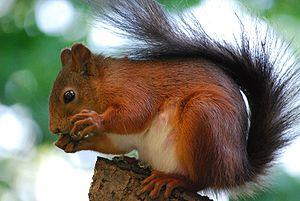
La faune de l'Écosse est typique de l'écozone paléarctique, bien que plusieurs des grands mammifères du pays aient disparu en raison de la chasse intensive dont ils ont été l'objet par le passé, quand d'autres espèces ont été introduites par le biais de l'activité humaine. Les divers environnements tempérés de l'Écosse abritent 62 espèces de mammifères sauvages, dont une importante population de chats sauvages d'Europe, de nombreux phoques gris et communs et la colonie la plus septentrionale du monde de grands dauphins.